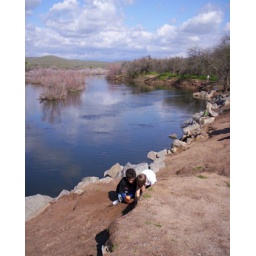
My son and a friend digging in the sand at the Salt River.